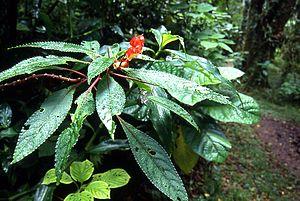
Forêt pluviale du Parc national de la Montagne d'Ambre, Madagascar. Italiano: Foresta pluviale nel Parco nazionale Montagna d'Ambra, Madagascar